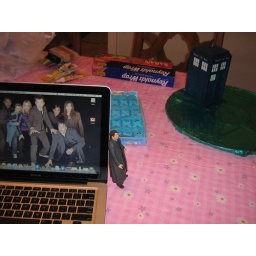
Jack hanging by my laptop (named Ianto), with my reference picture up on the screen, and the base with TARDIS in the background.